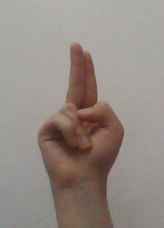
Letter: taa